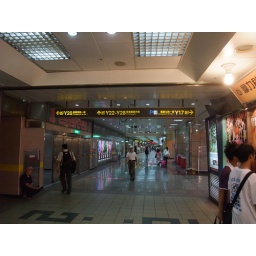
underneath the zhong xiao road is a very long shopping street